Allied intervention in the Russian Civil War

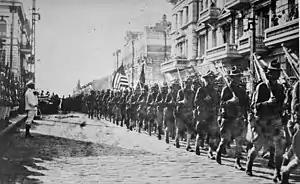
American troops parading in Vladivostok, August 1918

Severely short of troops to spare, the British and French requested that President Wilson provide American soldiers for the campaign. In July 1918, against the advice of the United States Department of War, Wilson agreed to the limited participation of 5,000 United States Army troops in the campaign. This force, which became known as the "American North Russia Expeditionary Force" (a.k.a. the Polar Bear Expedition) were sent to Arkhangelsk while another 8,000 soldiers, organised as the American Expeditionary Force Siberia, were shipped to Vladivostok from the Philippines and from Camp Fremont in California.